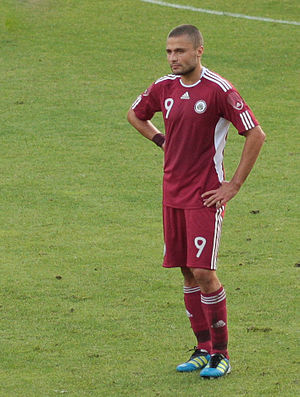
Māris Verpakovskis
Māris Verpakovskis er en lettisk tidligere fodboldspiller. Han spillede hele 104 kampe og scorede 29 mål for det lettiske landshold i perioden 1999-2014.